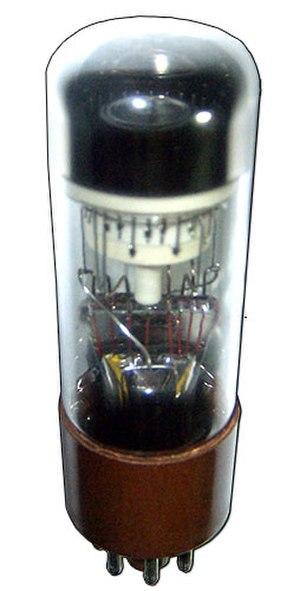
En électronique, un Dekatron est un tube de comptage de décades rempli de gaz. Les dekatrons ont été utilisés dans les ordinateurs, les calculatrices et autres produits liés au comptage dans les années 1950 et 1960. « Dekatron », désormais une marque générique, était le nom de marque utilisé par Ericsson Telephones Limited, de Beeston, du Nottinghamshire.